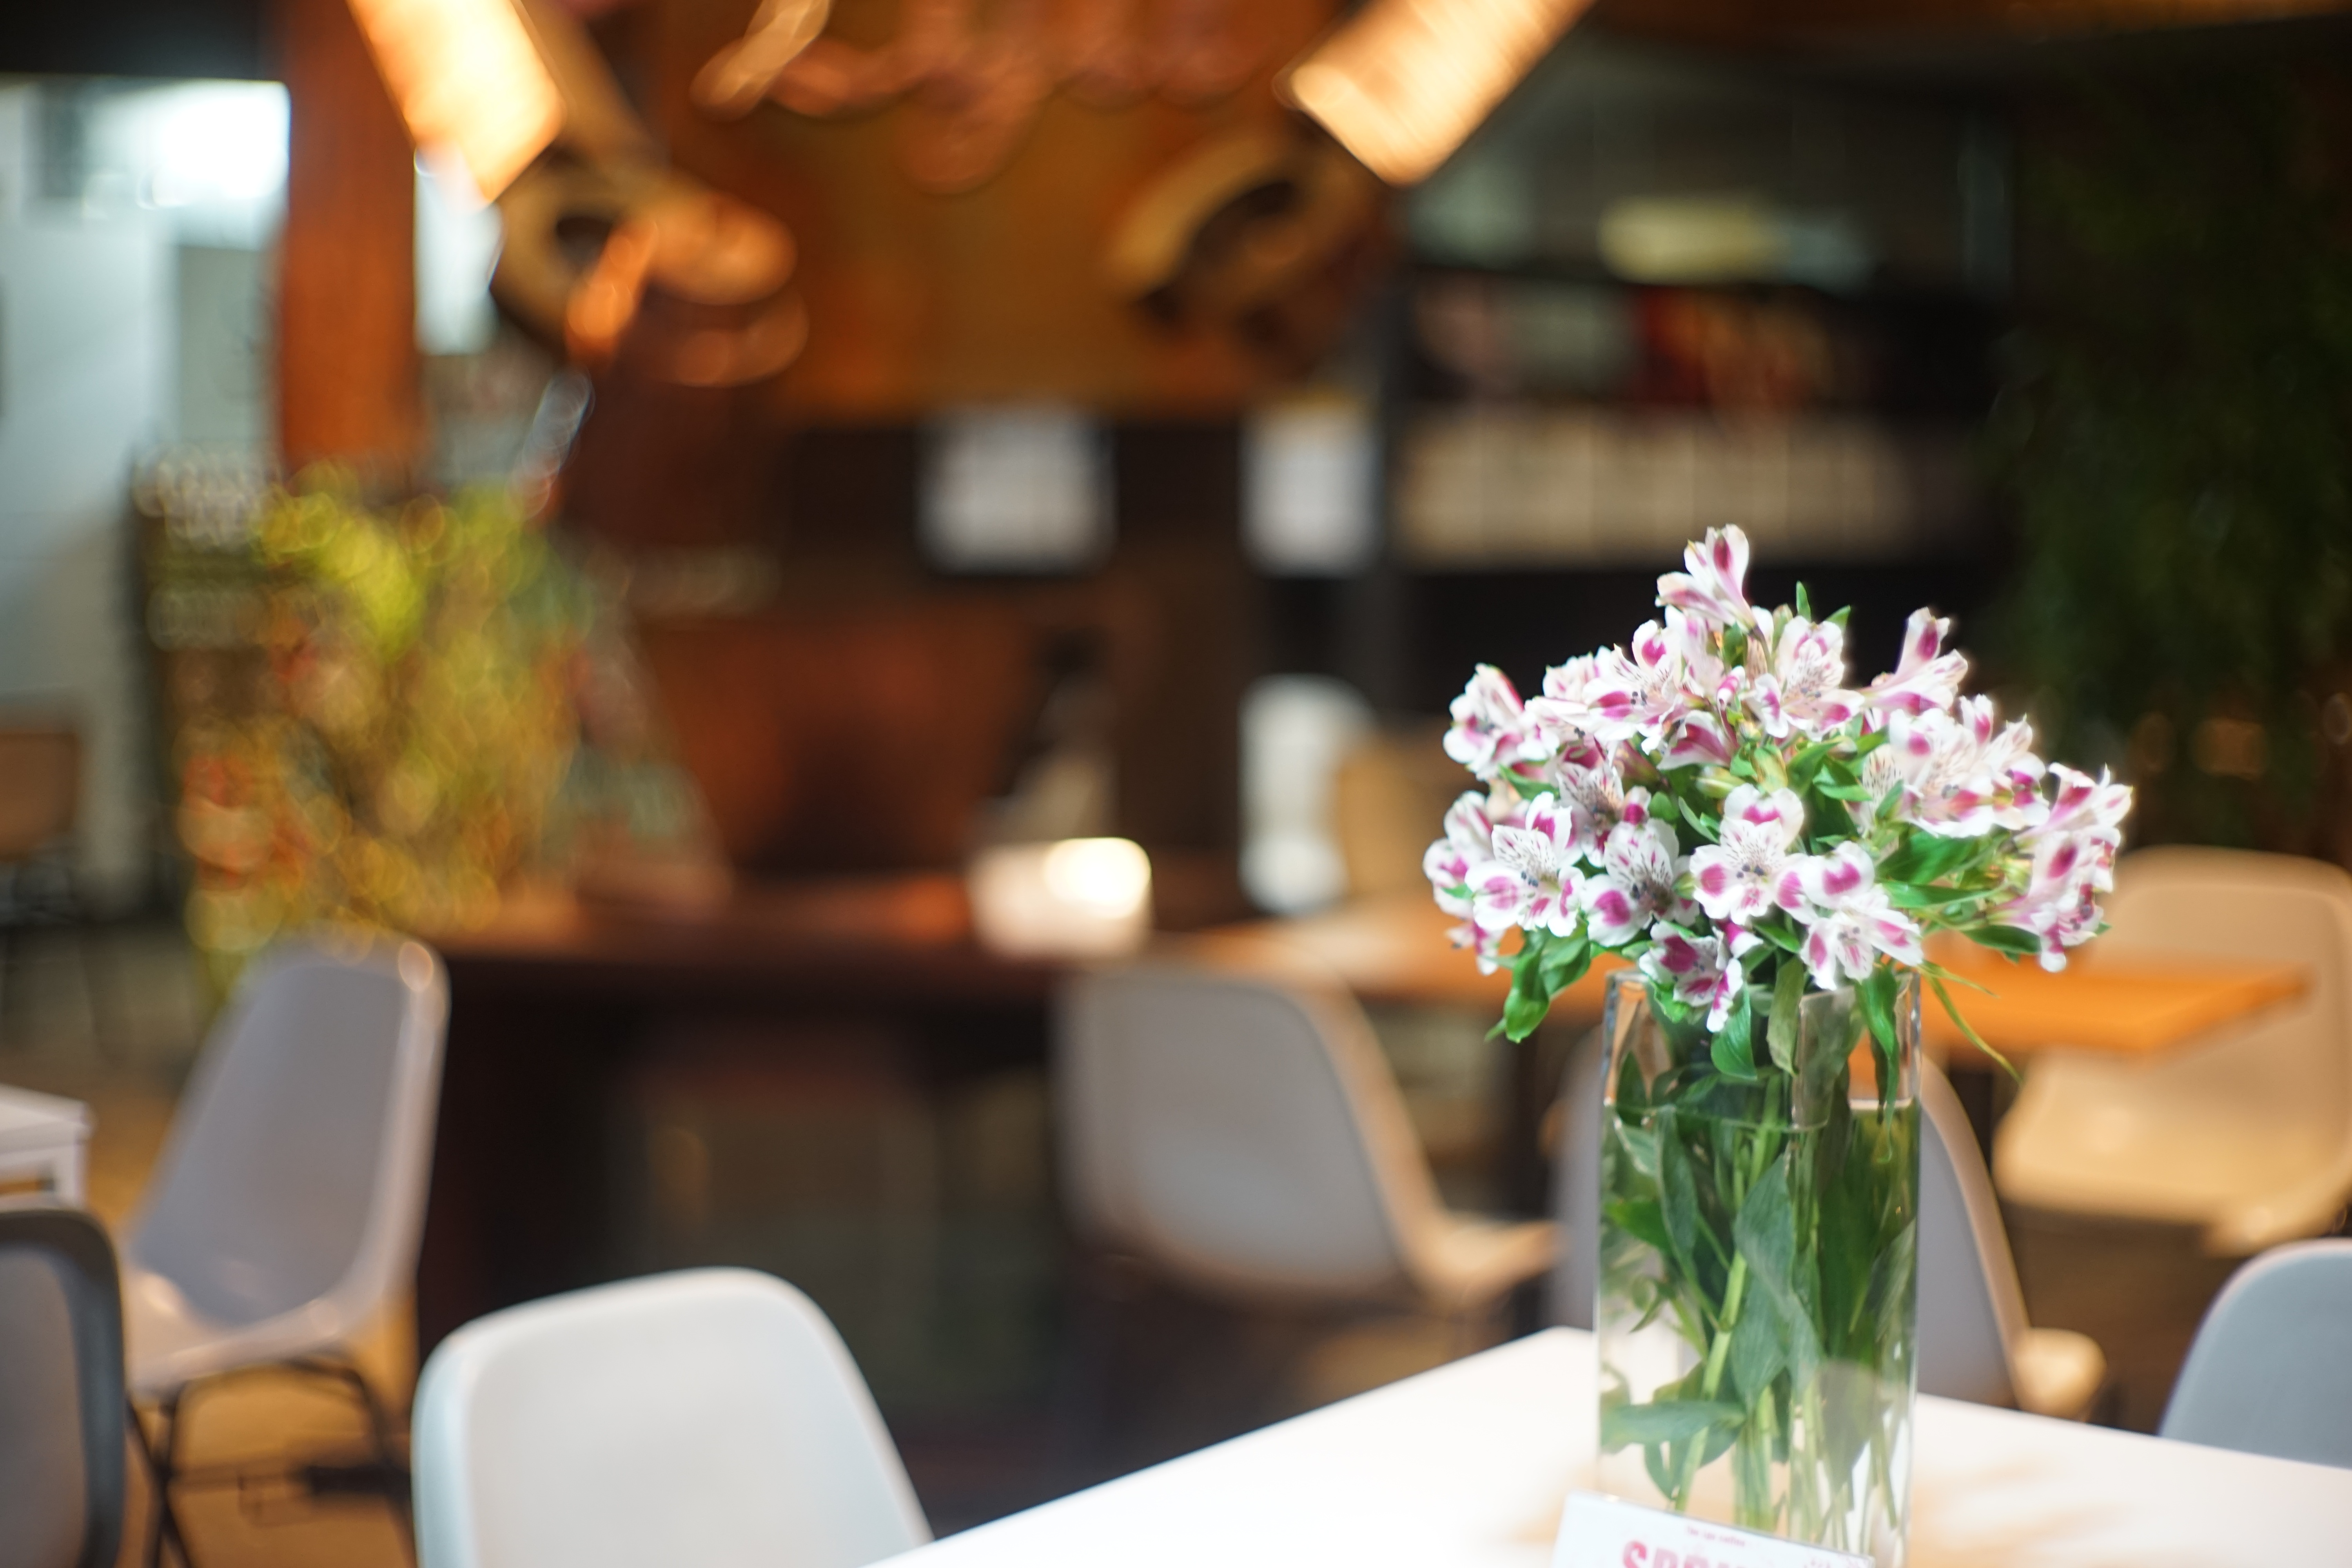
cafe, flower, restaurant, meal, still life, flowers, floristry, brunch, rehearsal dinner